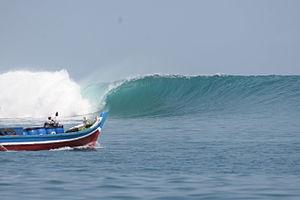
Autour du Parc national d'Ujung Kulon, Indonésie.
Avec plus de 13 000 îles et une mer chaude toute l'année, la pratique du surf en Indonésie est particulièrement populaire.
Panaitan est une île de l'océan Indien située à environ 10 km au large de la presqu'île d'Ujung Kulon à l'extrémité occidentale de l'île de Java en Indonésie. Elle fait partie du parc national d'Ujung Kulon.